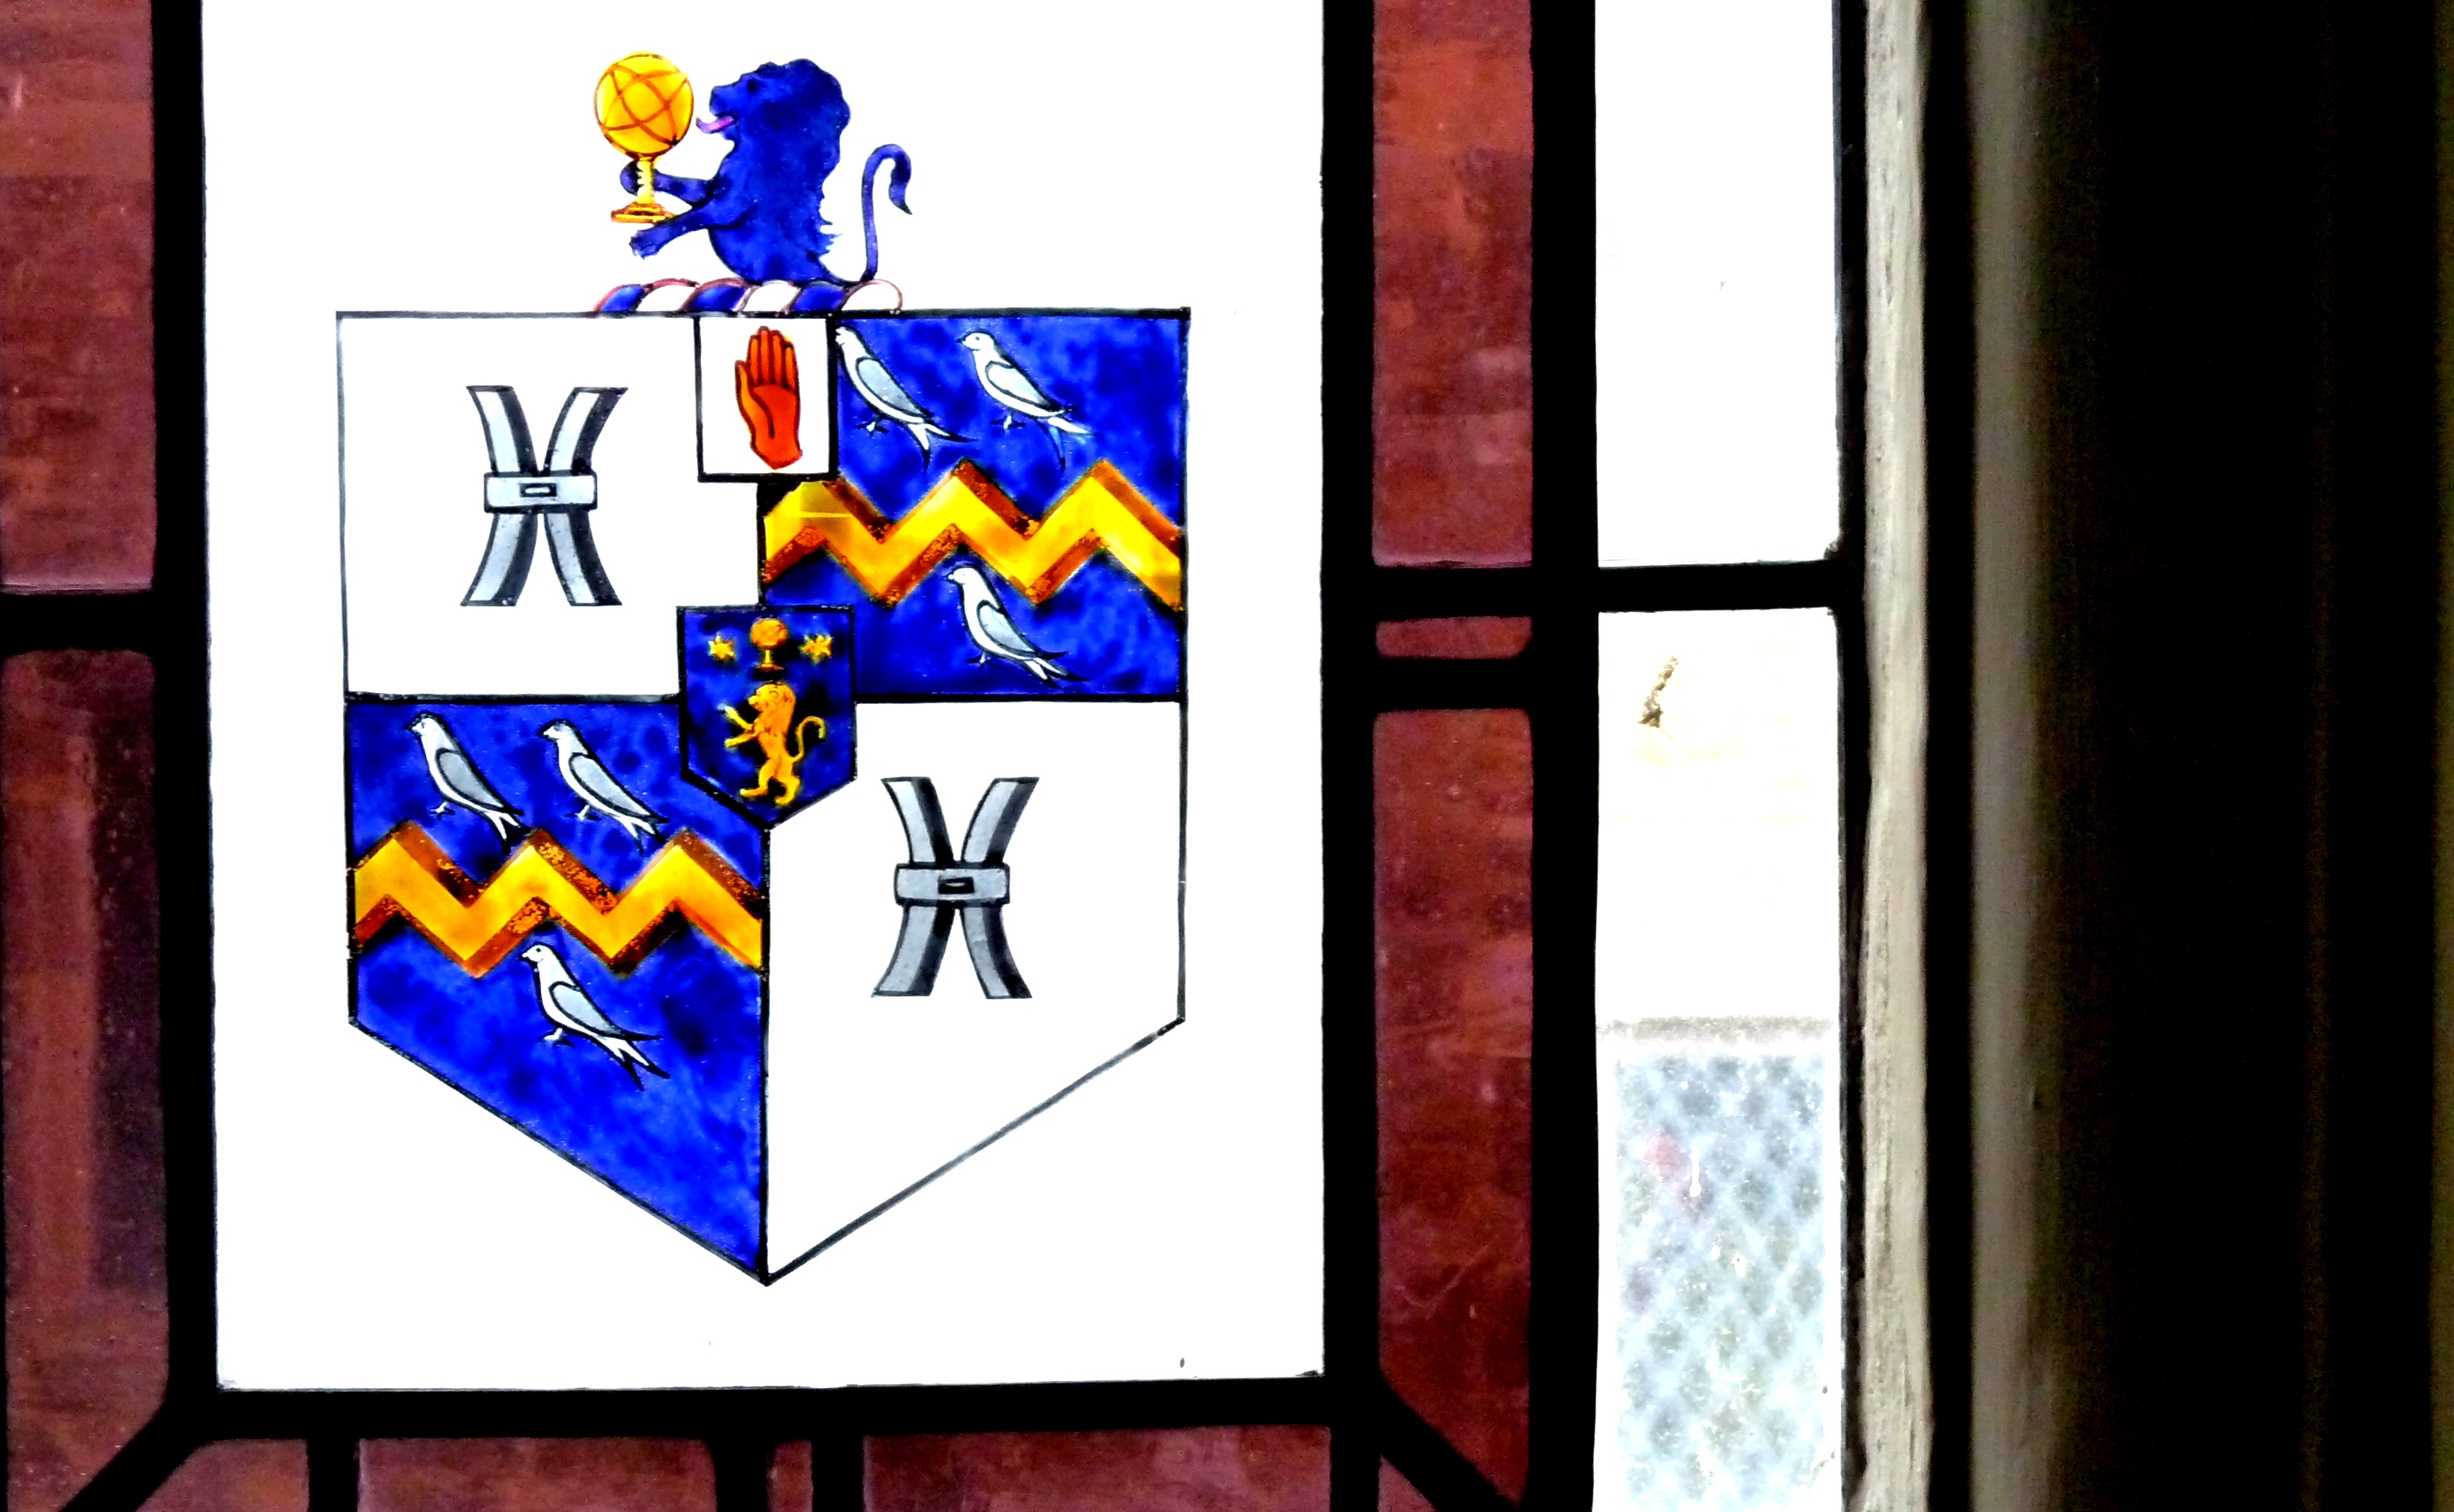
house, window, glass, number, advertising, banner, brand, font, art, stain, library, colours, stonework, canons, modern art, ashby, daventry